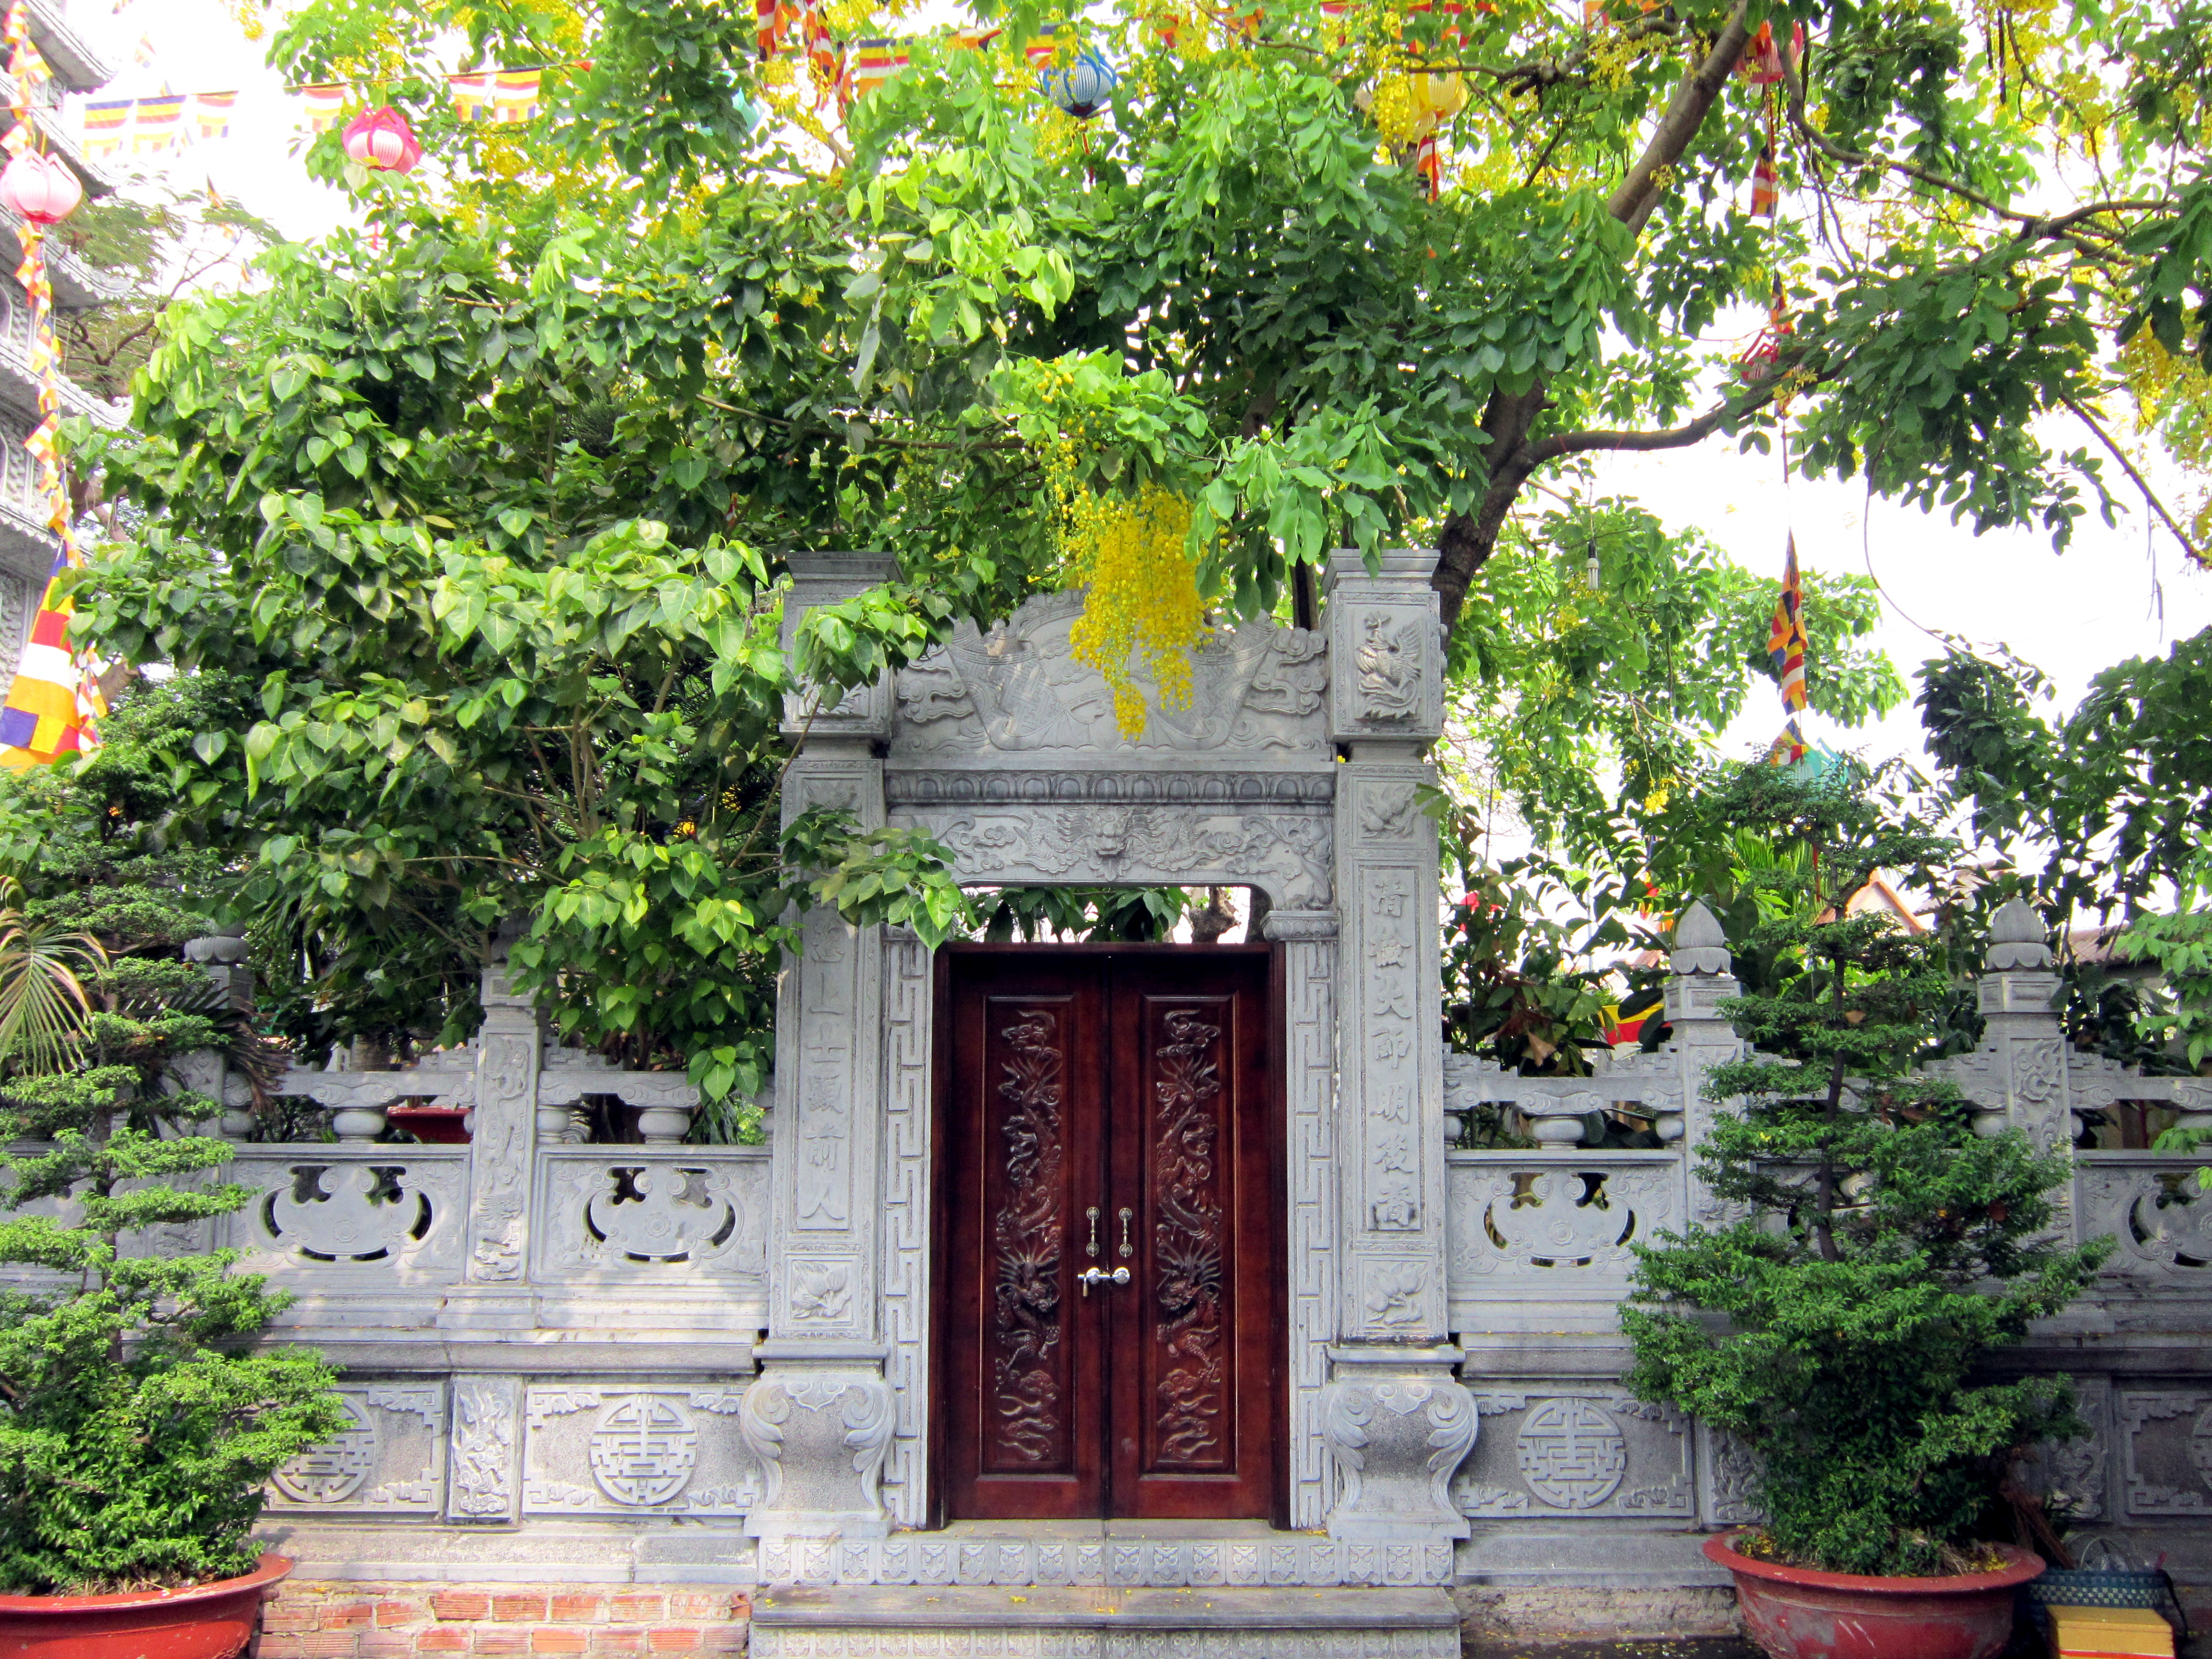
user: text: Cánh cửa chính ở giữa trong hình có màu gì?
assistant: text: Nâu đỏ

user: text: Trong hình có bao nhiêu chiếc đèn lồng màu hồng đang treo trên cây?
assistant: text: Hai

user: text: Kiến trúc chính được thể hiện trong bức ảnh này là loại hình kiến trúc nào?
assistant: text: Chùa Vĩnh Nghiêm

user: text: Những lá cờ nhiều màu sắc và đèn lồng treo trong cây thường xuất hiện trong dịp lễ hội nào của Phật giáo?
assistant: text: Lễ Phật Đản

user: text: Ngoài cánh cửa gỗ chạm khắc tinh xảo, cổng đá trong hình còn có những chi tiết trang trí nào mang ý nghĩa văn hóa và chúng nằm ở đâu?
assistant: text: Cổng đá được chạm khắc các họa tiết rồng, phượng hoặc linh vật khác ở phần trên và trên các cột trụ, cùng với các ký tự chữ Hán trên thân trụ, tất cả tượng trưng cho sự uy nghi, may mắn và tâm linh của kiến trúc Phật giáo.